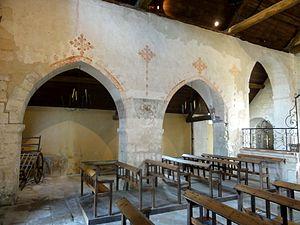
Nef, élévation nord.
L'église Saint-Laurent est une église catholique paroissiale située à Rocquemont, dans le département de l'Oise, en France. Elle a été construite à la fin de la période romane, vers 1130, et ne comporte à l'origine qu'un vaisseau unique. L'adjonction de bas-côtés et de croisillons à la période gothique transforme la silhouette de l'église et modifie les élévations latérales de la nef romane et de la base du clocher, mais tous leurs éléments d'origine restent visibles à l'intérieur. Il faut notamment citer les deux voûtes d'ogives précoces du chœur, qui sont parmi les premières du département. Elles sont simples et robustes, et tel est le caractère de l'ensemble de l'église, hormis le portail occidental du milieu du XIIᵉ siècle, qui fait preuve d'une certaine recherche. L'église Saint-Laurent ne se démarque donc pas par le raffinement de son architecture, mais par sa rusticité, ce qui n'empêche pas un appareillage et des finitions soignés et des proportions harmonieuses. Elle est inscrite aux monuments historiques depuis 1951, et a été restaurée d'une façon intelligente à la fin du XXᵉ siècle et au début du XXIᵉ siècle.